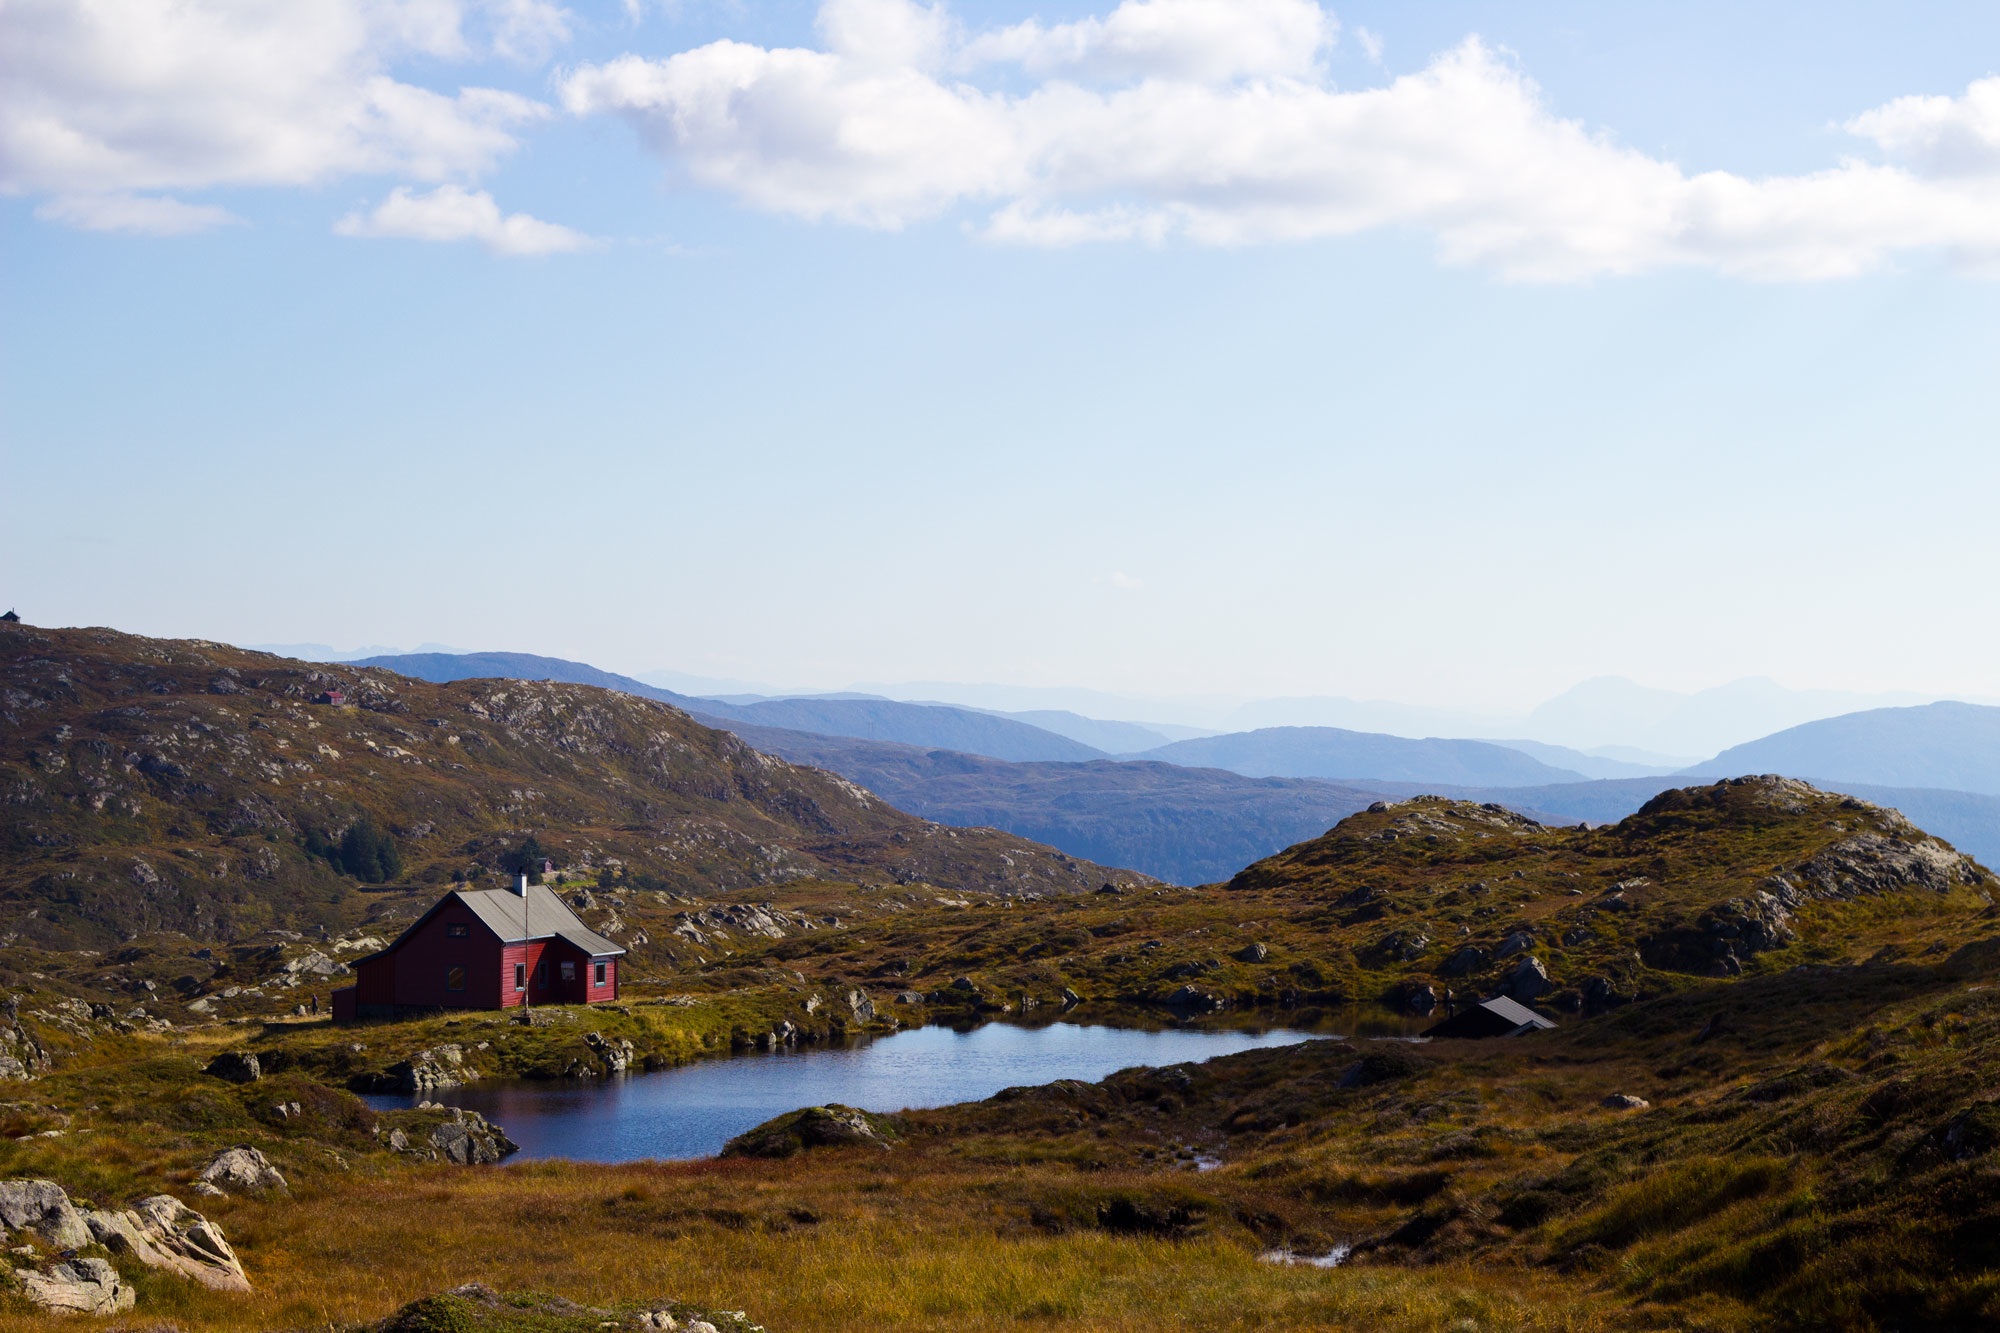
landscape, sea, coast, outdoor, wilderness, walking, mountain, hill, lake, adventure, valley, mountain range, peace, fjord, reservoir, highland, ridge, plateau, lodge, fell, loch, landform, geographical feature, mountainous landforms